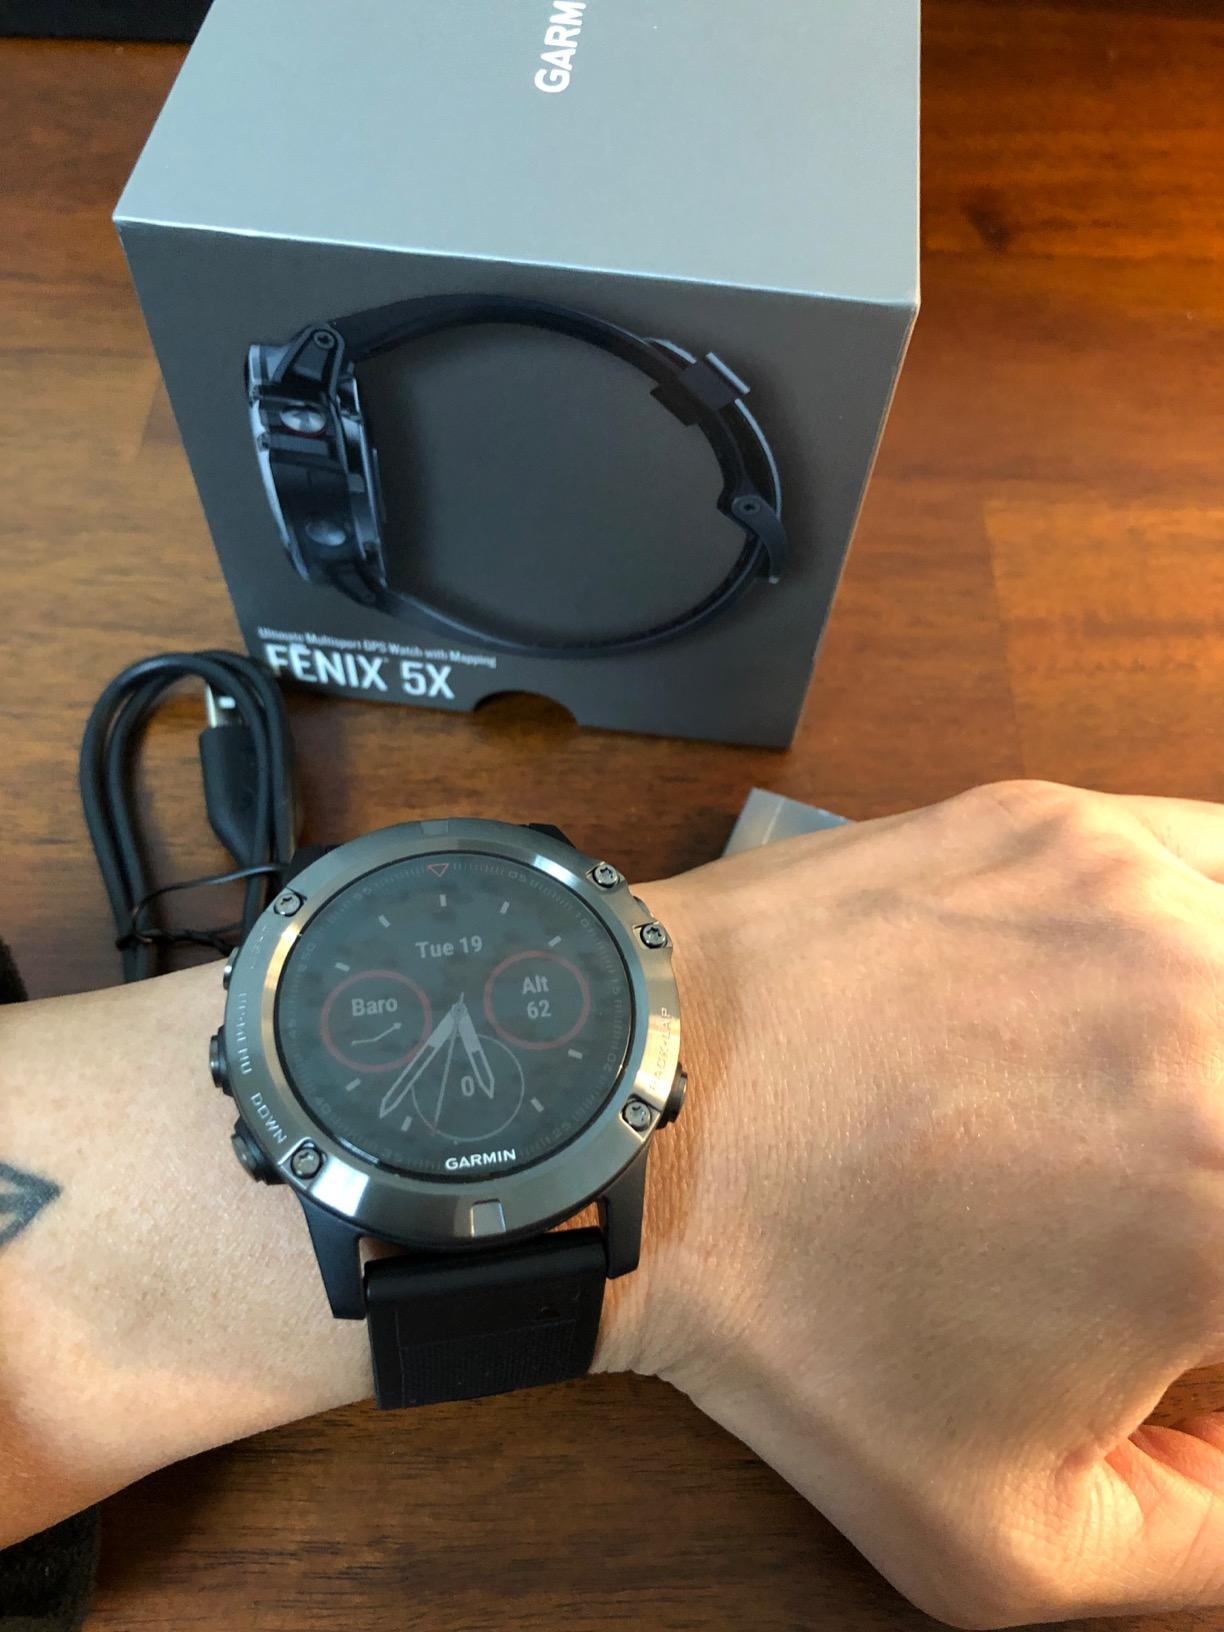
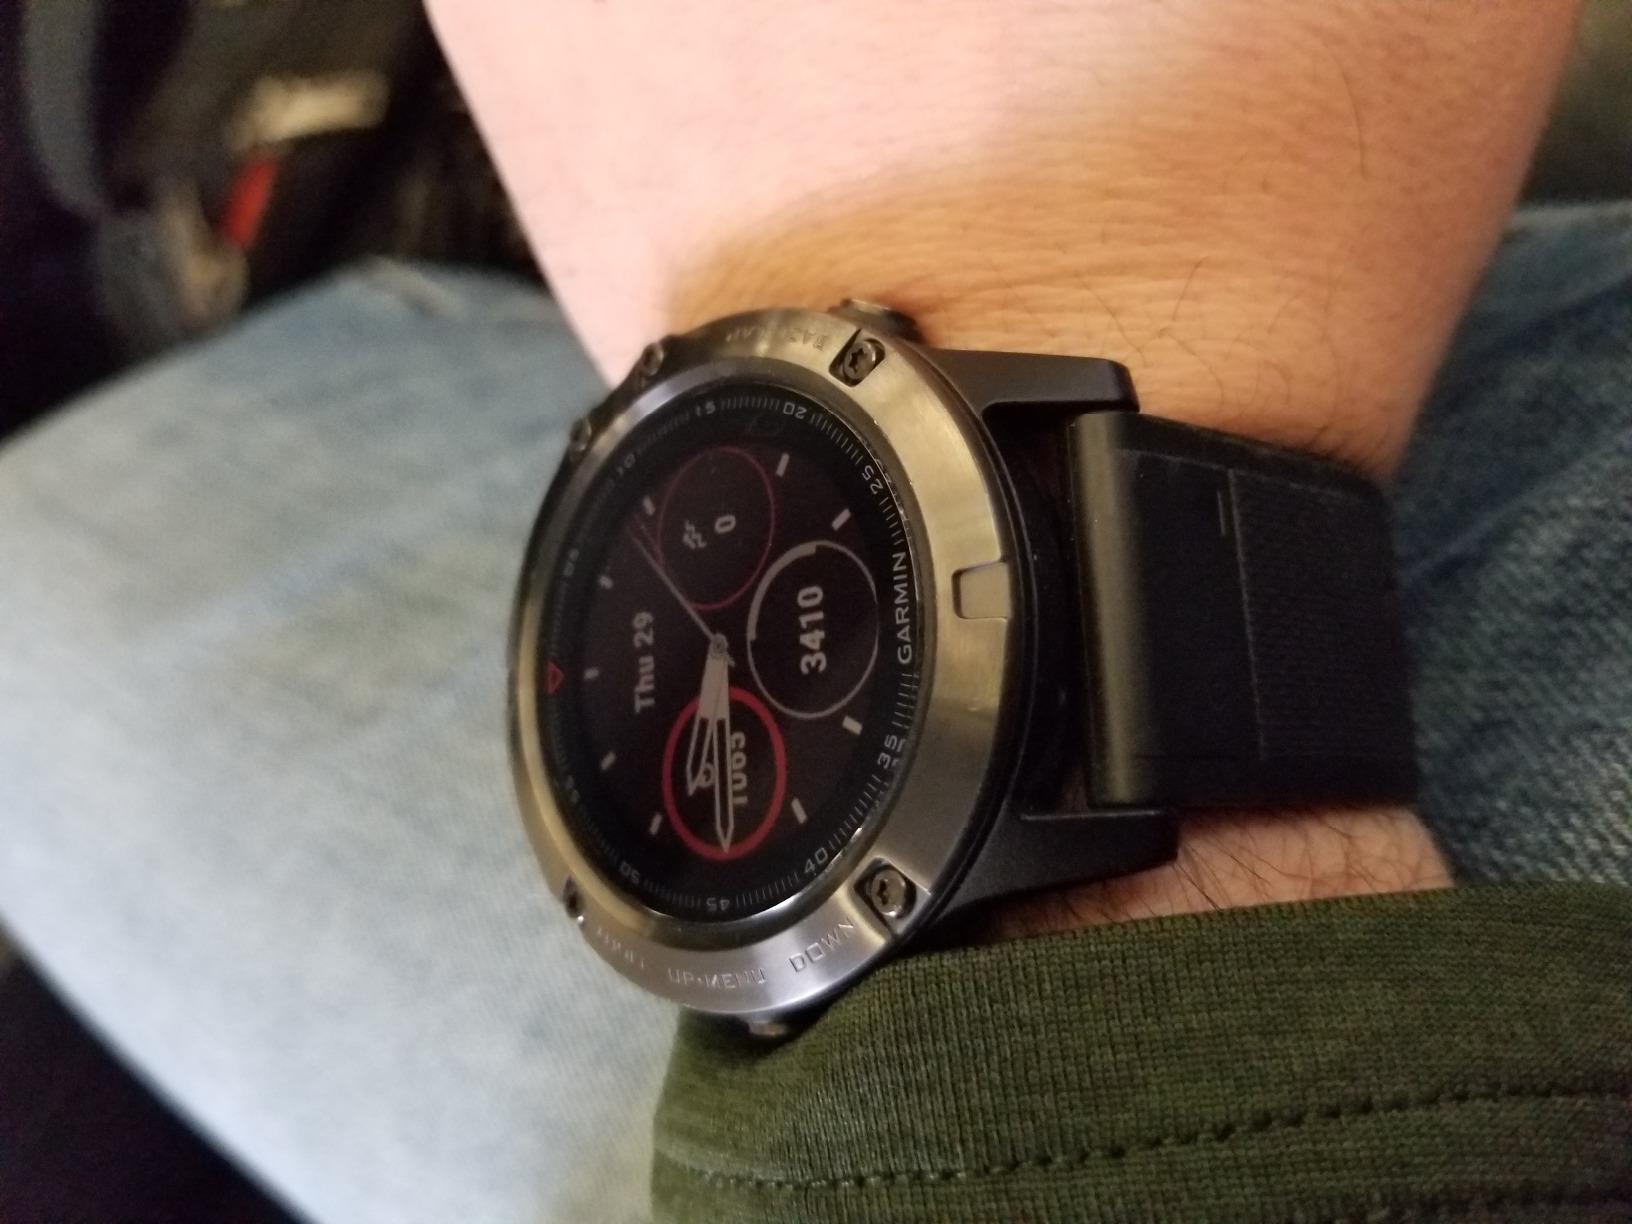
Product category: smartwatch
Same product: yes